Dia Bridgehampton

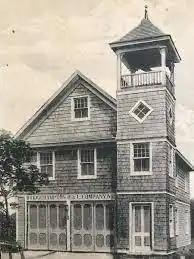
The Bridgehampton Hook and Ladder Company before it was sold to the First Baptist Church of Bridgehampton in 1924. In the 1947 renovation the façade was extended and an annex was constructed.

The building Dia Bridgehampton occupies was constructed in 1909 and was previously used as a firehouse and a church. Flavin included this history though many of the renovations done to create the museum.